The Diplomatic Pouch

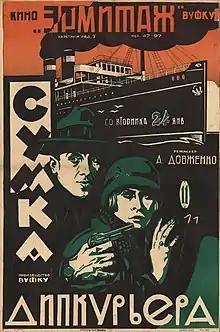

The Diplomatic Pouch is a 1927 Soviet silent thriller film directed by Oleksandr Dovzhenko. The first two parts of the film are lost.